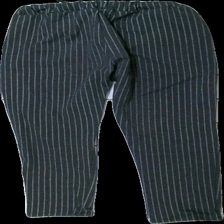
View: back
Type: Trousers
Category: Ladies
Brand: Missing
Colors: Grey, White
Material: ?
Pattern: Striped
Cut: Regular
Season: All
Damage location: top right
Damage 2 location: bottom right
Damage 3 location: bottom center
Price range: 50-100
Recommended usage: Reuse
Description: randiga byxor